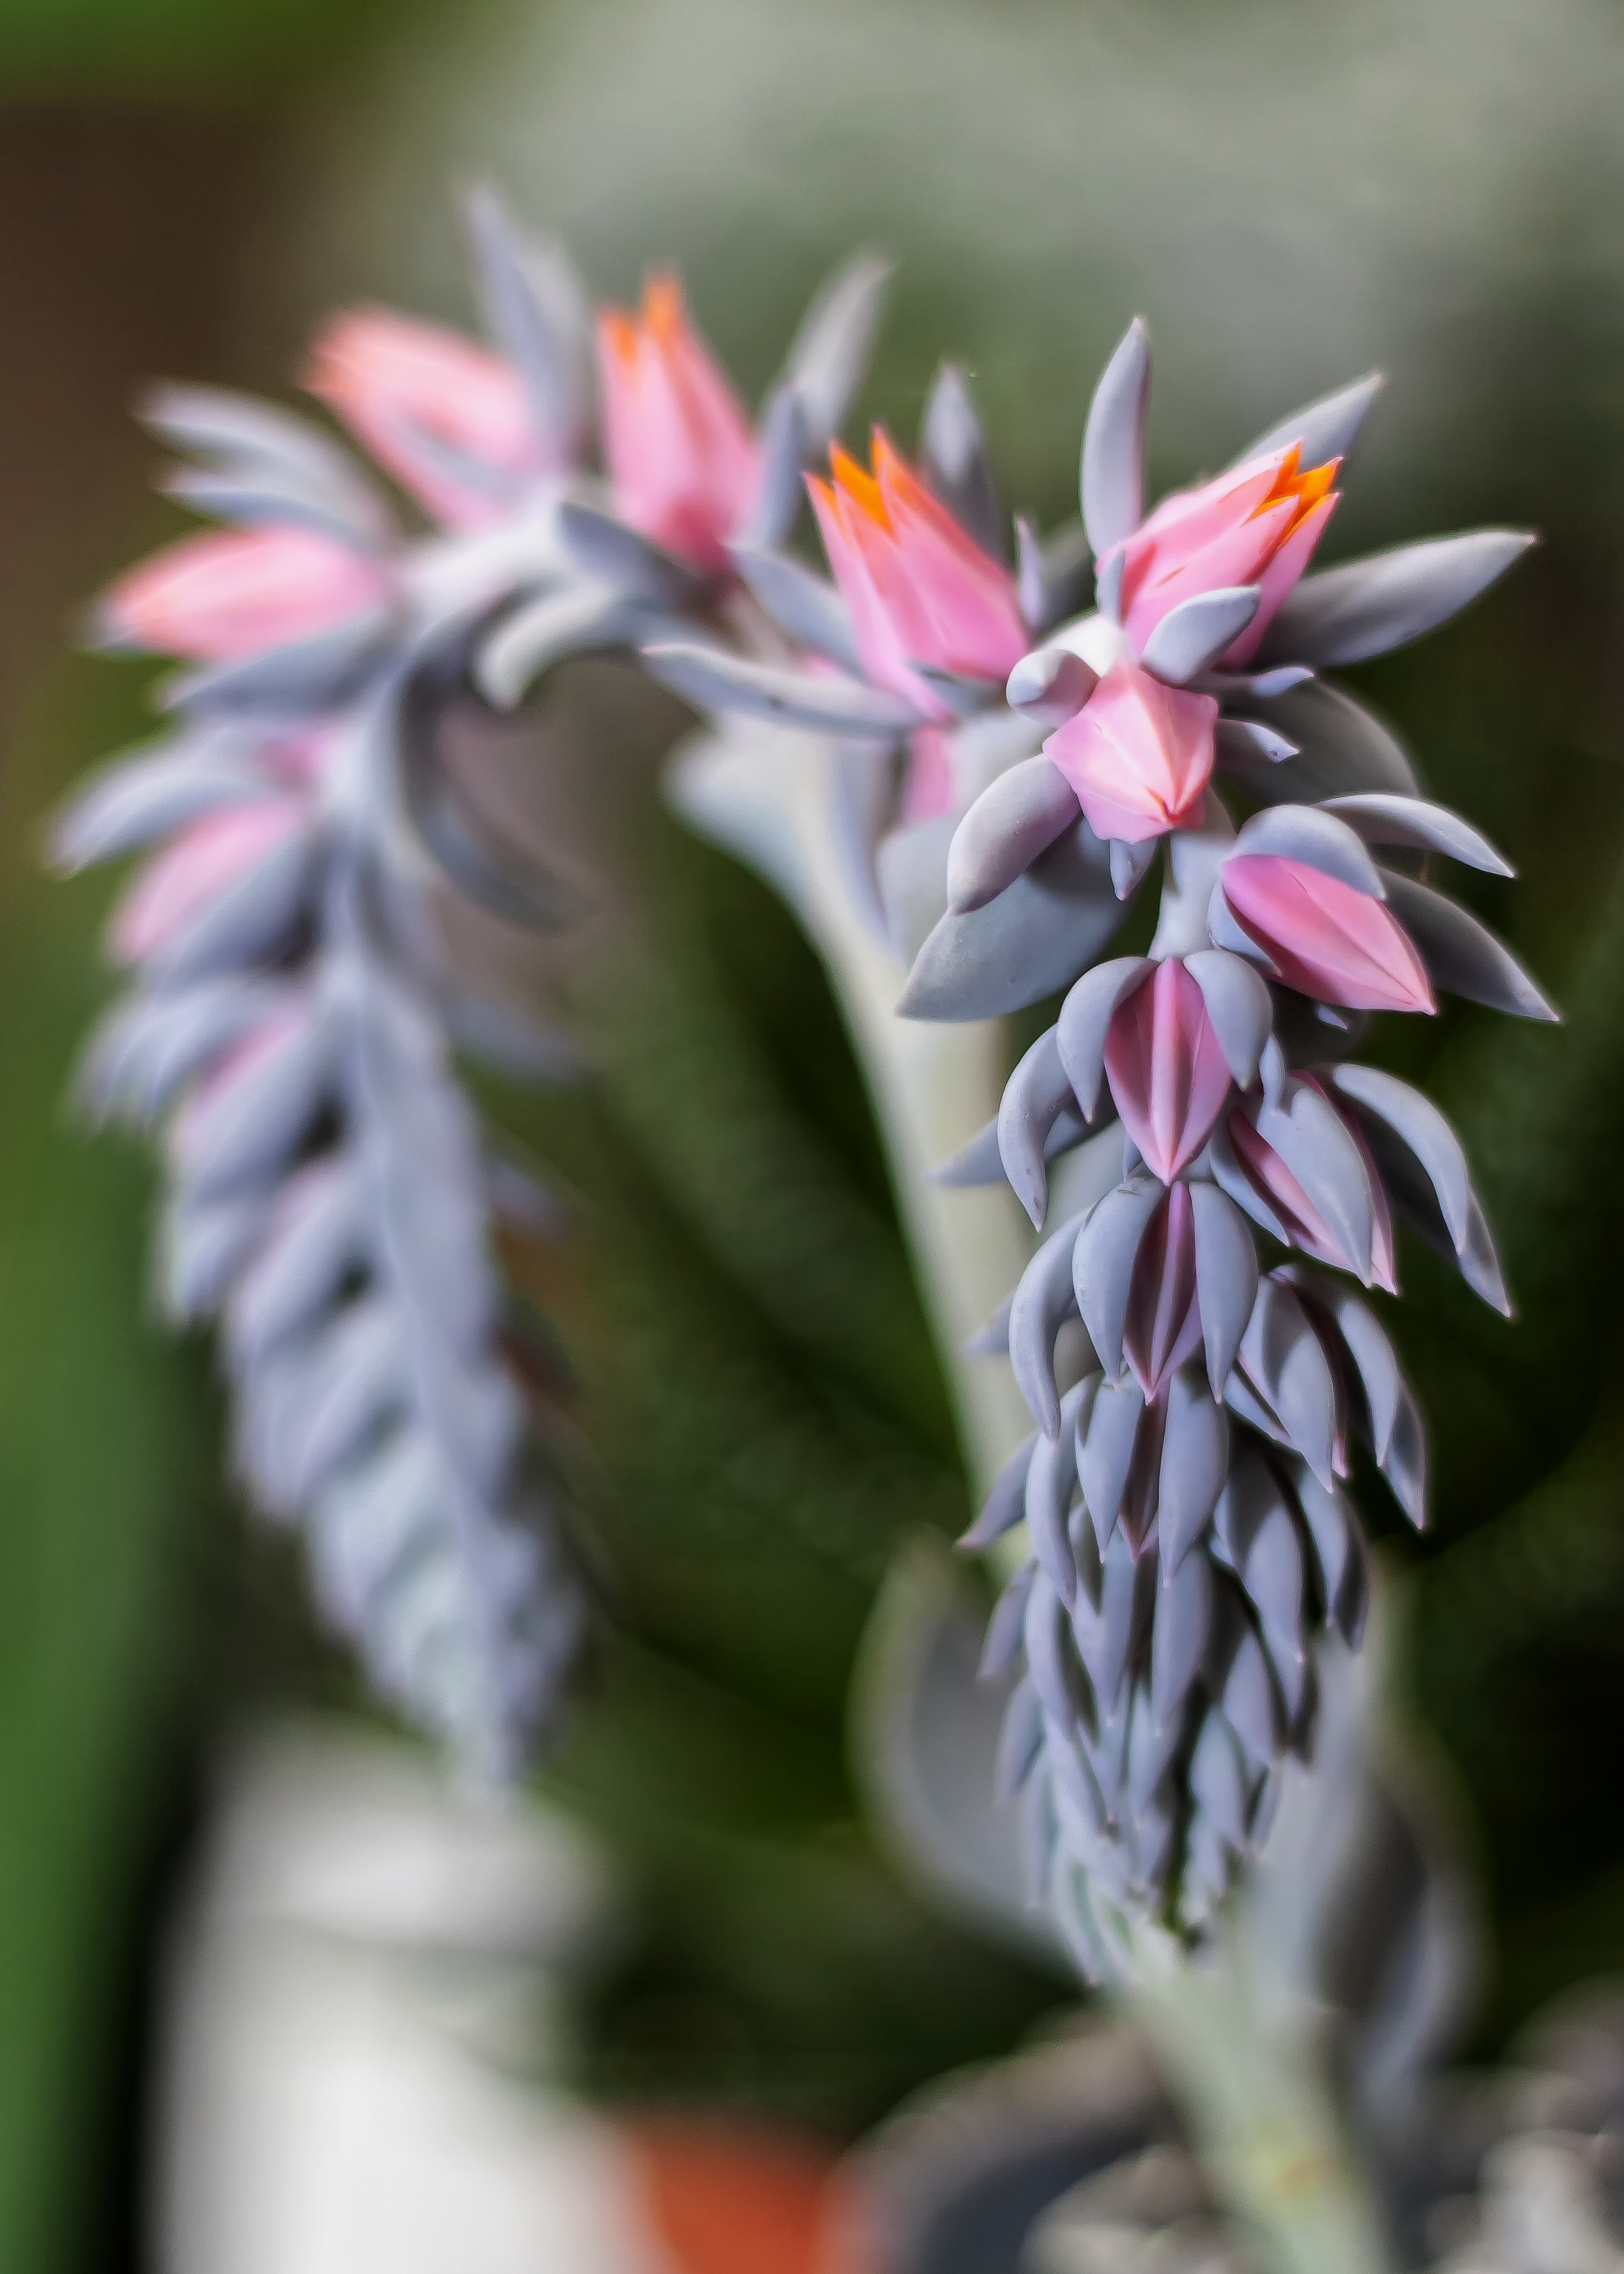
nature, blossom, structure, plant, leaf, flower, petal, bloom, orange, spring, green, botany, blue, succulent, garden, flora, rock garden, wildflower, close up, grey, exotic, floristry, hyacinth, macro photography, flowering plant, flourished, succulent plant, thick sheet greenhouse, waxflower, rosette wax flower, land plant